Tobias Künzel

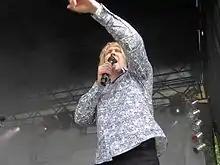
Tobias Künzel

Tobias Künzel (born 26 May 1964 in Leipzig) is a German pop artist and composer, best known as one of the lead singers for the group 'Die Prinzen'.